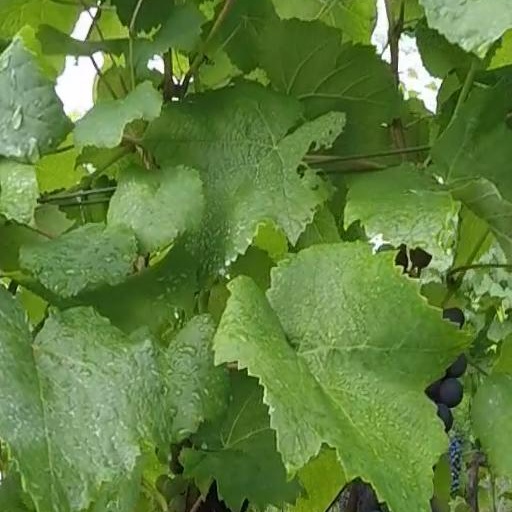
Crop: grape